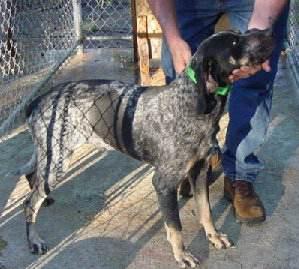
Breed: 217-n000050-bluetick